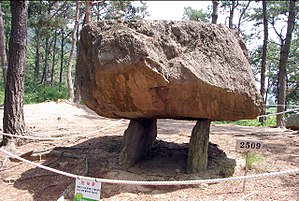
Mumun / Kulturelle træk / Begravelsesskikke
Stendysse på lokaliteten Jungnim-ri, landsbyen Maesan, Gochang County, North Jeolla provins.
Mumun keramiske periode er en arkæologisk periode i koreansk forhistorie, der daterer sig til ca. 1500-300 f.Kr. Denne periode er opkaldt efter det koreanske navn for udekorerede køkkenlertøj og opbevaringslerkar, der udgør en stor del af keramikken gennemg hele perioden, men især 850-550 f.Kr..